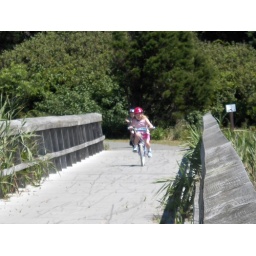
Megan and Ethan race down a hill and onto a marsh bridge in the Cape Cod National Seashore.